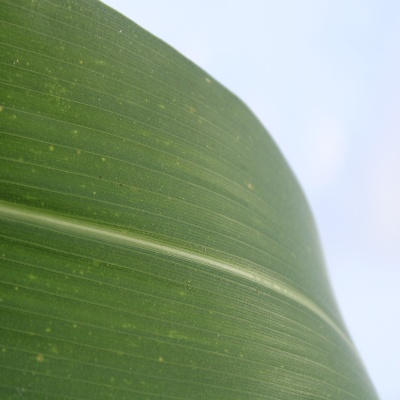
Crop: Maize
Condition: leaf spot